2006 Afghan hijackers case

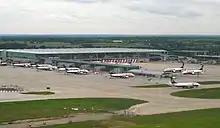
The main terminal building and satellite building three at London Stansted Airport

Both major British political parties condemned the ruling. Shadow Home Secretary David Davis said "these hijackers committed serious crimes which should make them incompatible with refugee status" and argued that the problem was of the Labour government's "own creation" due to their introduction of the Human Rights Act 1998.